Grand Prix World

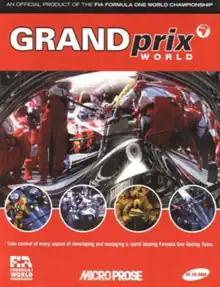
The logo of the game

Grand Prix World is the official racing management simulation game of the 1998 Formula One World Championship developed by MicroProse's UK studio and published by Hasbro Interactive for Microsoft Windows in 1999. It is the sequel to "Grand Prix Manager 2" and is officially licensed by Formula One Group, holding an official license of Formula One's 1998 season.